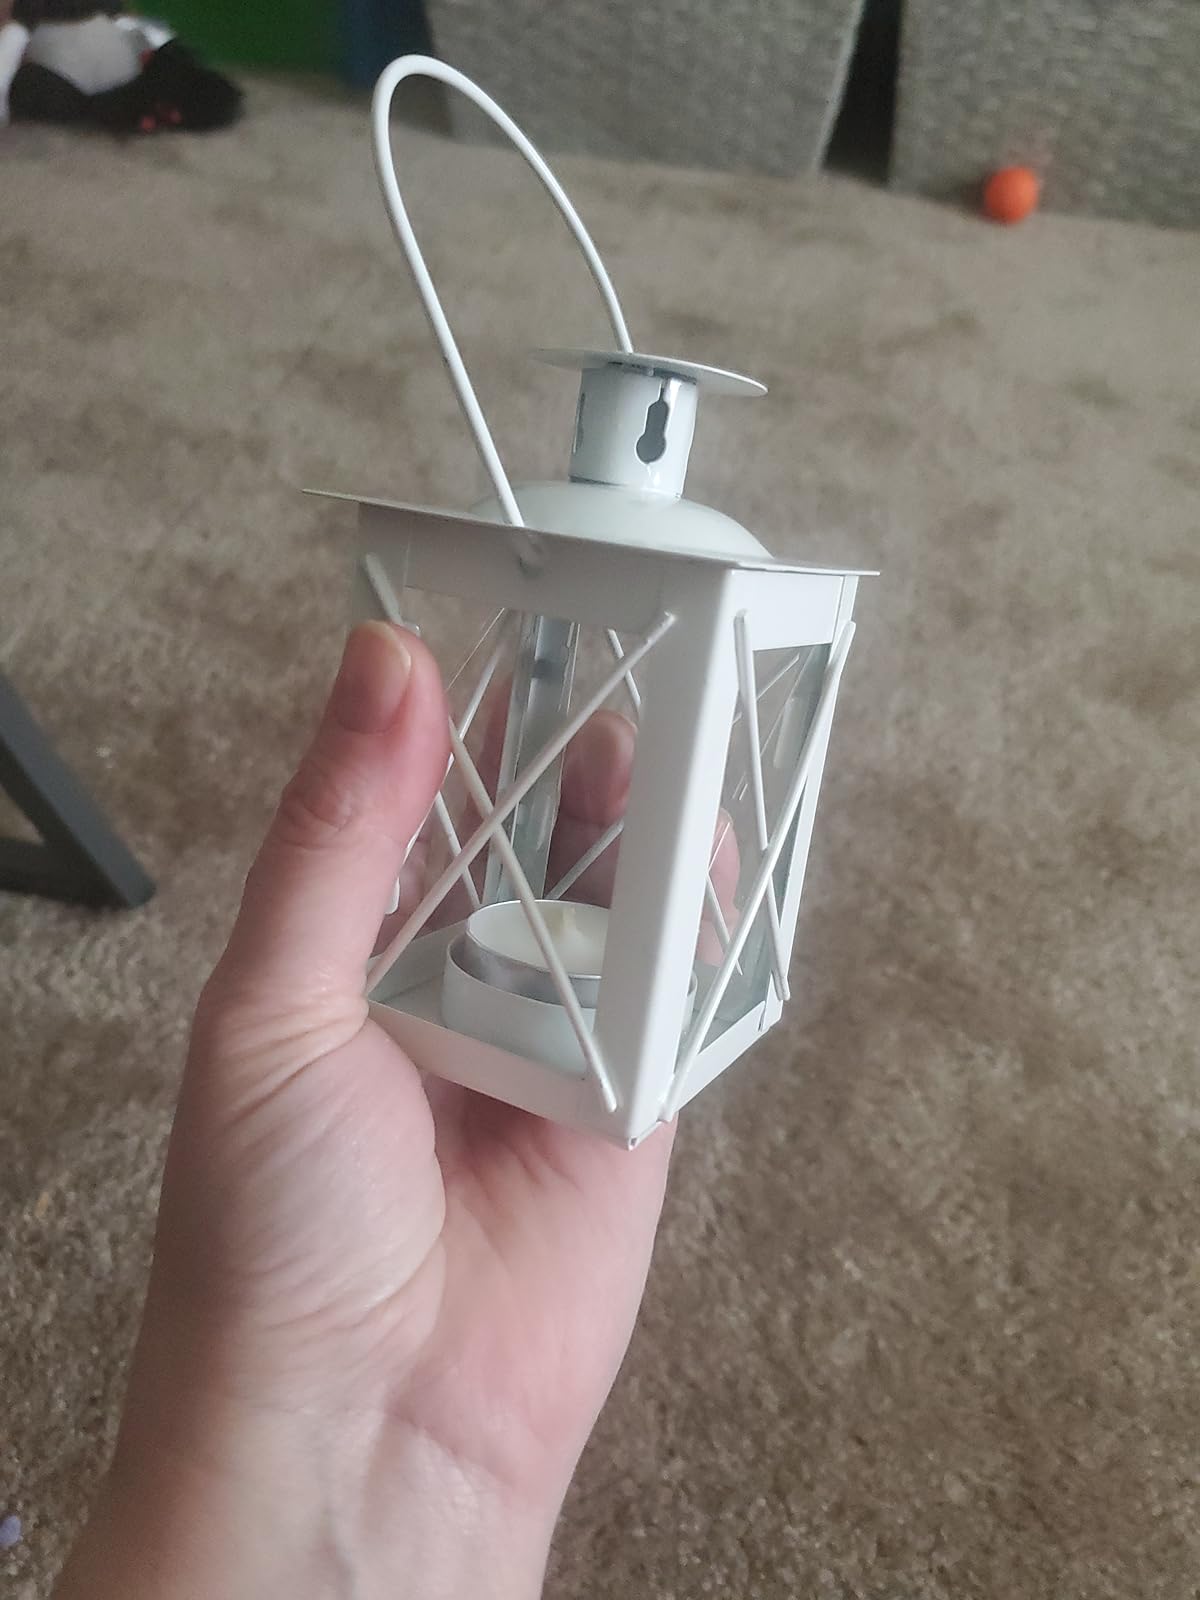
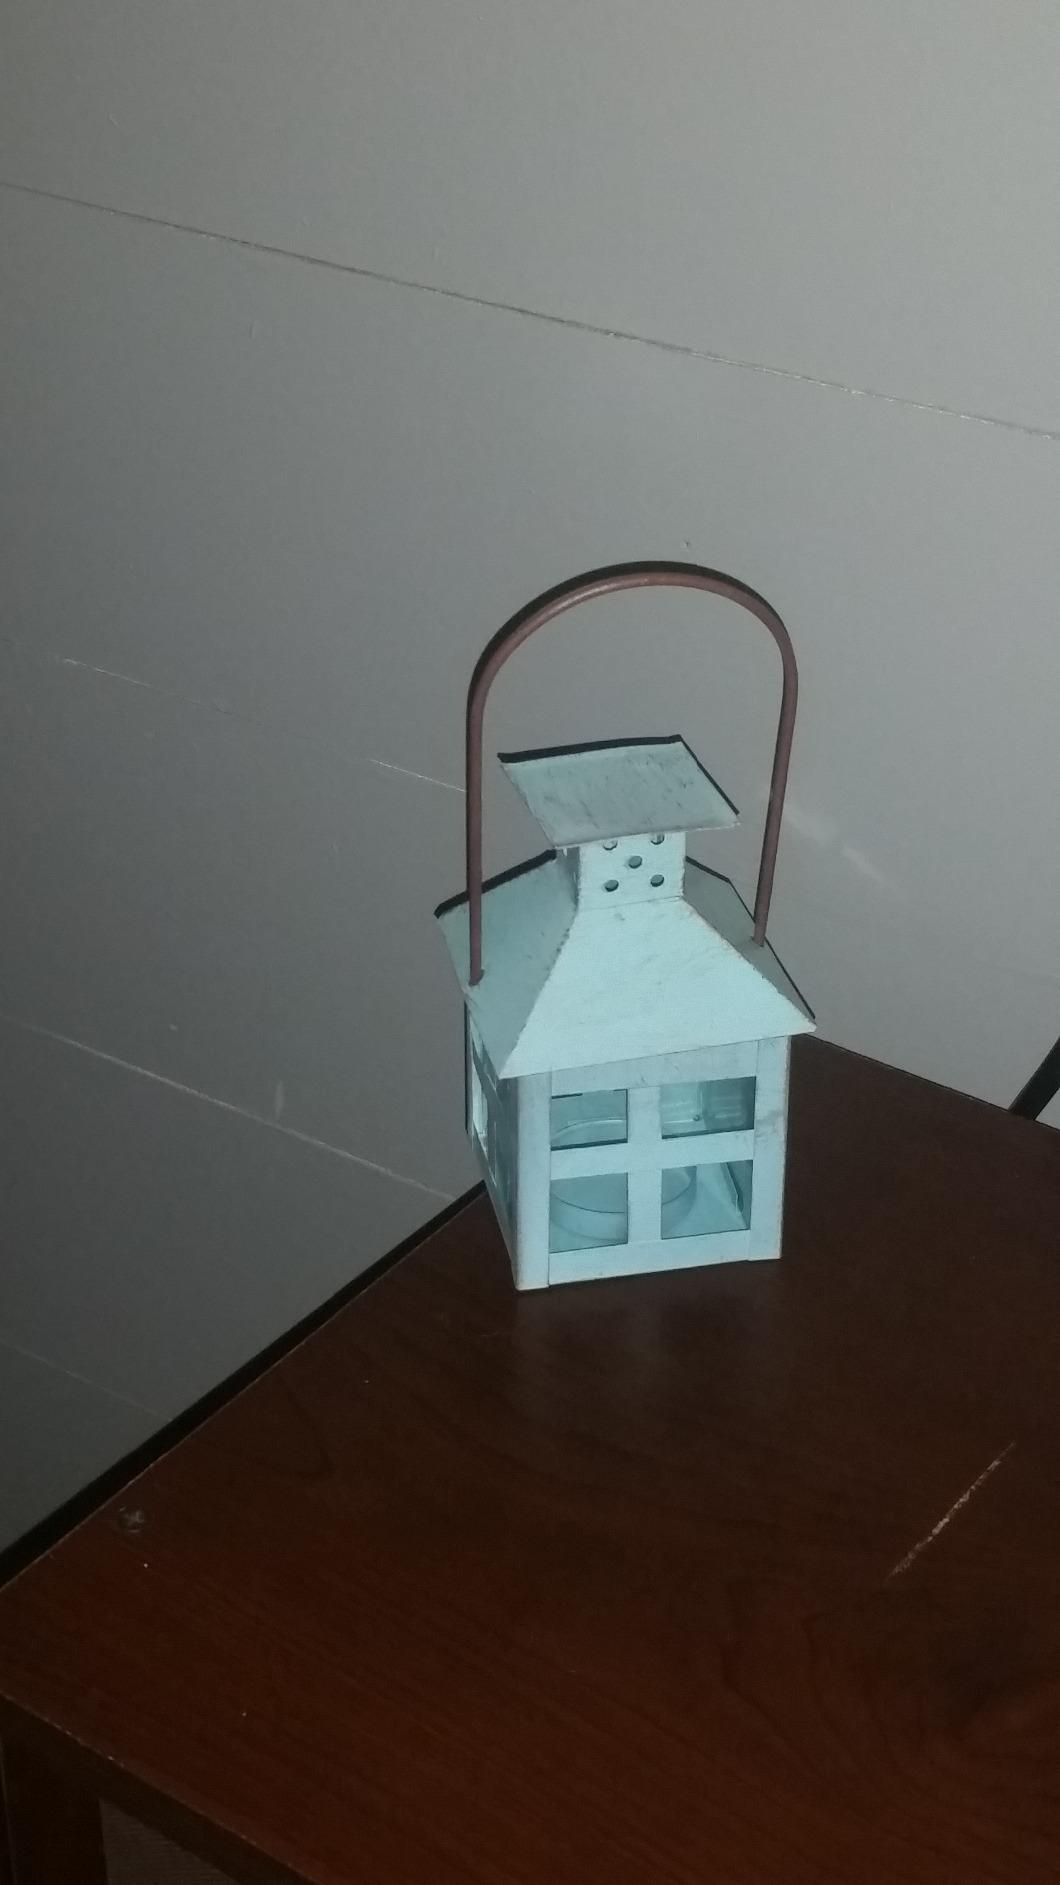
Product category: lantern
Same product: no